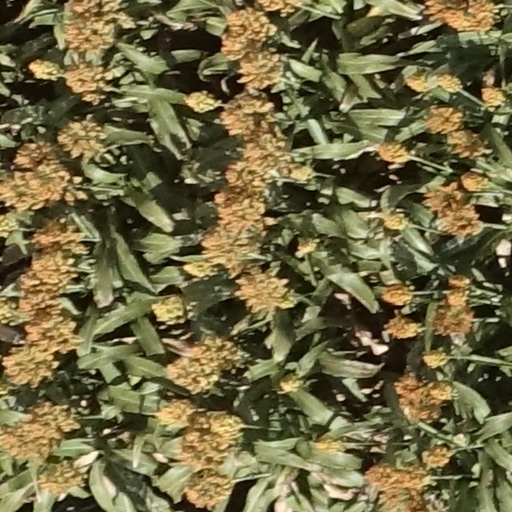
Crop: sorghum